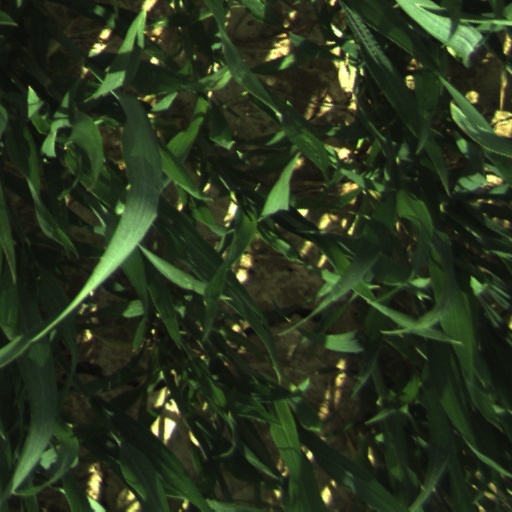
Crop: wheat